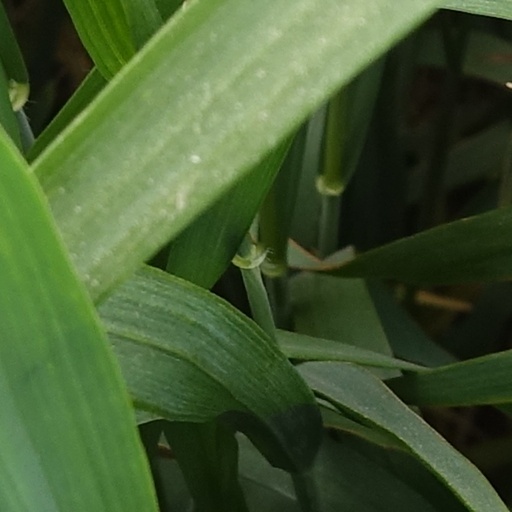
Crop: wheat